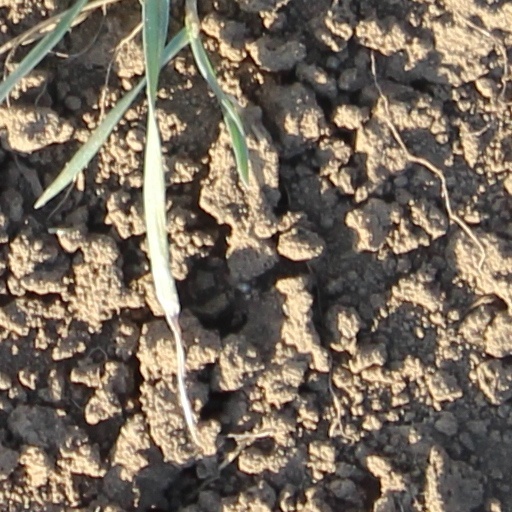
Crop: wheat